Landes de Gascogne

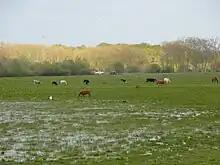
Marshy meadows of the Adour river, Seignanx

It is a vast triangle stretching from Soulac to Hossegor and as far as Nérac.